Norwegian Barents Secretariat

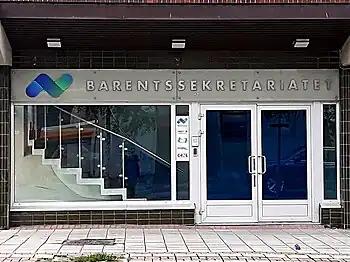
The headquarters of the Norwegian Barents Secretariat in Kirkenes, Norway in August 2019

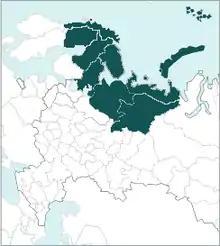
The Barents Region.

The Norwegian Barents Secretariat aims at developing the Norwegian-Russian relations in the north by promoting and funding Norwegian-Russian cooperation projects. As of 2022, the organisation has 11 employees in Kirkenes; its offices are in Arkhangelsk, Murmansk, the Nenets Region and Kirkenes.